Toy

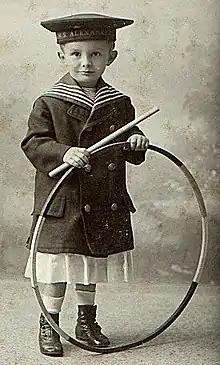
A boy with a hoop. Hoops have long been a popular toy across a variety of cultures.

Toys and games have been retrieved from the sites of ancient civilizations, and have been mentioned in ancient literature. Toys excavated from the Indus valley civilization (3010–1500 BCE) include small carts, whistles shaped like birds, and toy monkeys that could slide down a string. One of the earliest examples of children's toys is a set of three stone balls found in the tomb of a four-year-old girl at Xi'an Banpo Neolithic site.